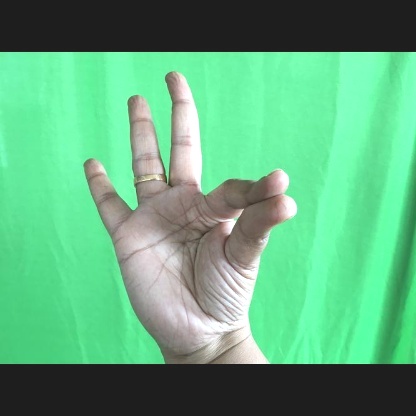
Mudra: Hamsasyam